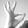
ASL letter: F